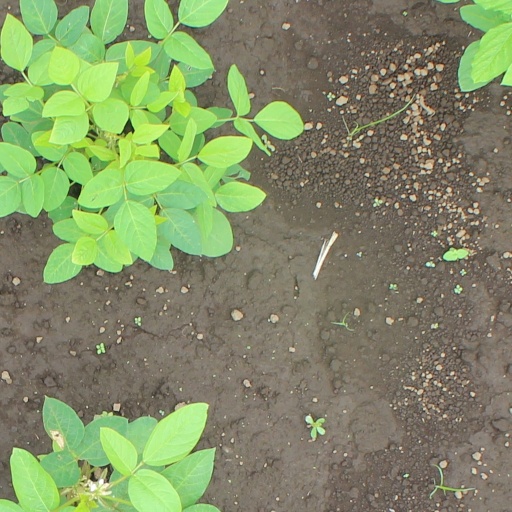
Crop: soybean